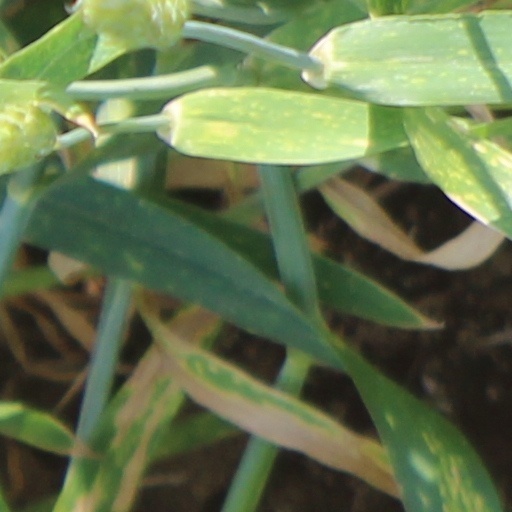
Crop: wheat